Georgios Prokopiou

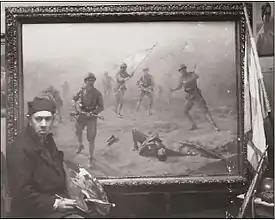
Prokopiou in his studio (late 1920s)

This resulted in an invitation to visit Addis Ababa to do a portrait of Emperor Menelik. He went there by caravan from Djibouti, accompanied by his brother Socrates, who would later write a book about the trip. After competing with several other painters, he was chosen to become the Court Painter in 1905. In addition to painting the Royal Family, he portrayed several ambassadors as well as landscapes and village scenes. Lavish with honors, the Emperor awarded him the Order of Solomon, the Order of the Star of Ethiopia and other lesser-known medals.